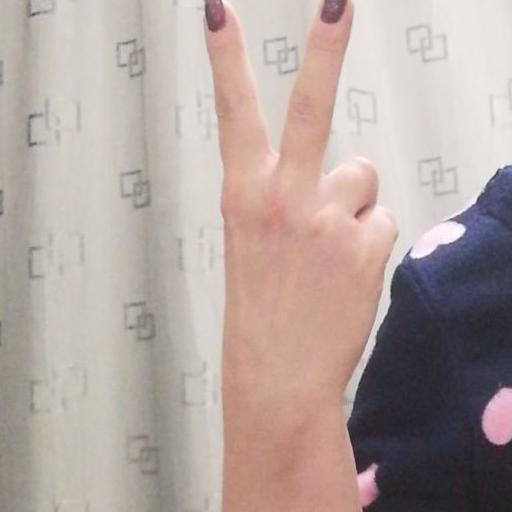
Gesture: peace_inverted